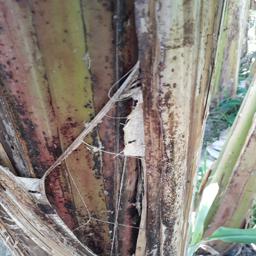
Label: PSEUDOSTEM WEEVIL